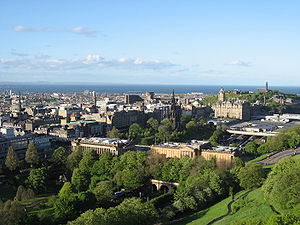
Edinburgh
Edinburgh er hovedstaden i Skotland og hovedsædet for det skotske parlament. Det er den næststørste by i Skotland og den syvende mest befolkede by i Storbritannien. Byens indbyggertal på 495.360 overgås af Glasgow. Byen har været hovedstad siden 1437 og kom i 1995 på UNESCOs Verdensarvsliste. Byen er med ca. 13 mio. besøgende om året den næststørste turistby i Storbritannien efter London. The City of Edinburgh Council leder denne, én af Skotlands 32 lokale statsområder. Statsområdet inkluderer byen Edinburgh og 78 km² landområde. Placeret i syd-øst Skotland, ligger Edinburgh på Central Belt's østkyst, langs Firth of Forth, nær Nordsøen.